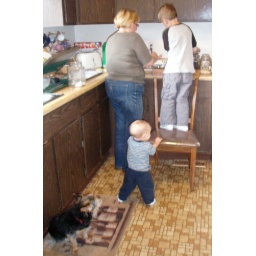
Tee with all of the boys in the kitchen (including the little dawg!).